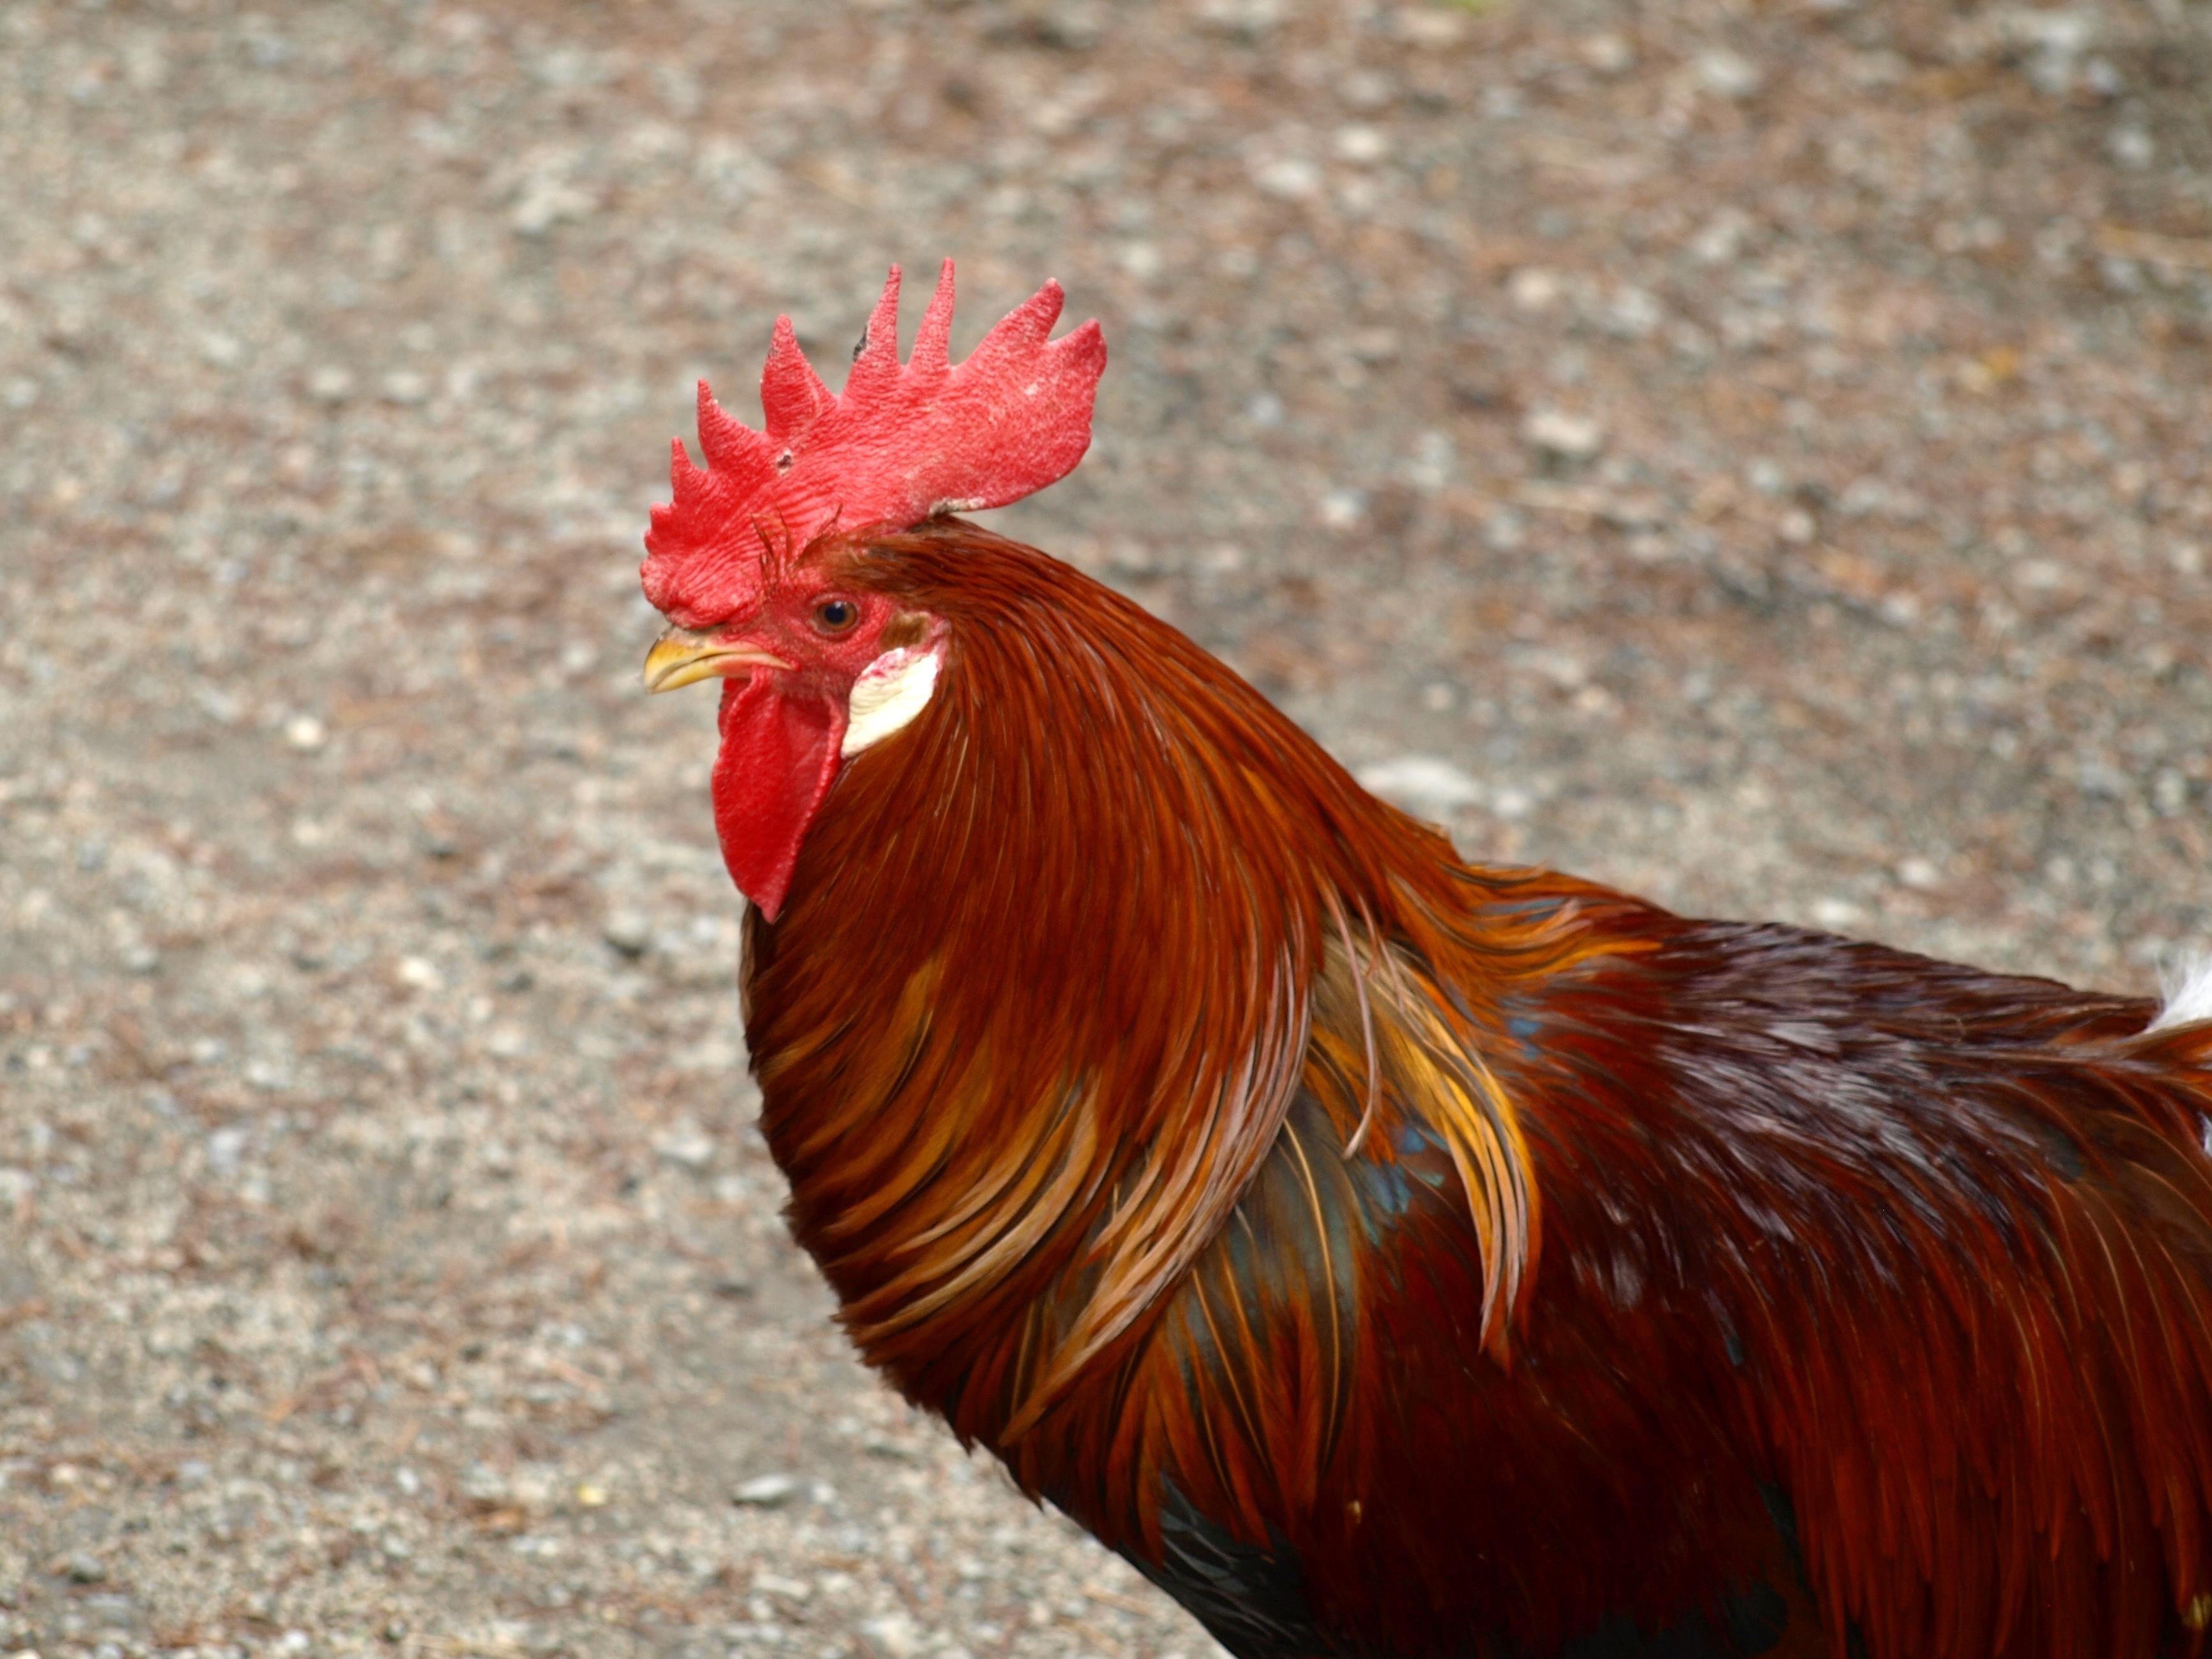
bird, wing, farm, red, beak, chicken, fowl, fauna, rooster, poultry, galliformes, vertebrate, hahn, phasianidae, male fowl, gockel, gegl gel